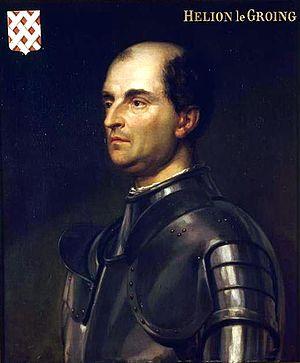
Le grand maître de l'artillerie était l'un des grands officiers de la couronne de France pendant l’Ancien Régime.